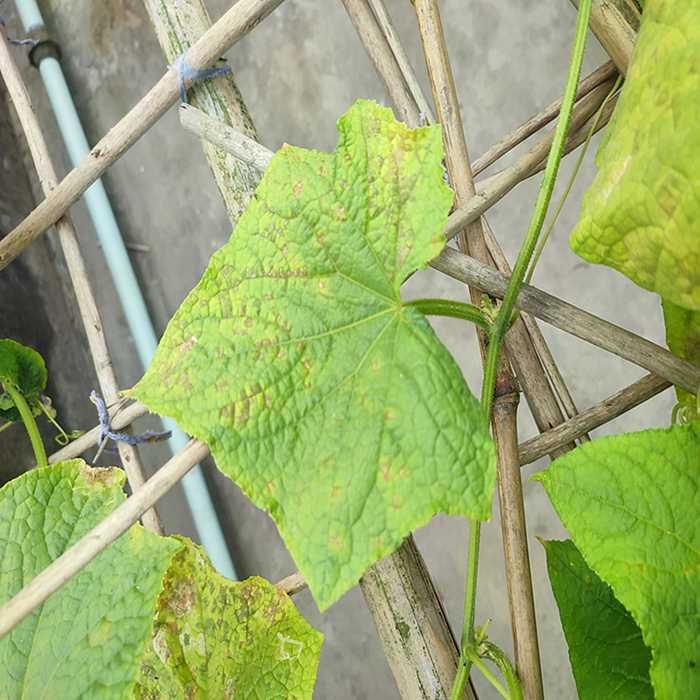
Plant: Cucumber
Label: Downy mildew